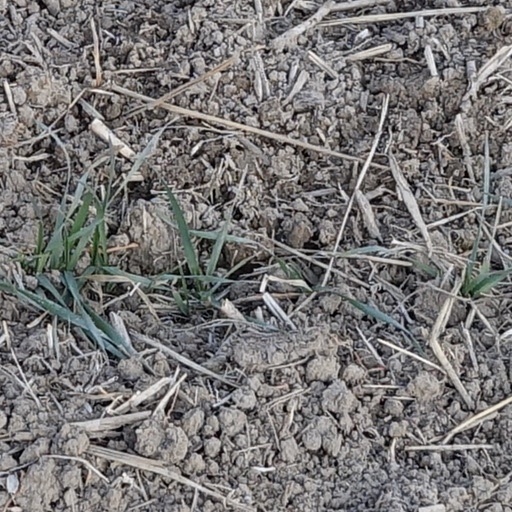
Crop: wheat